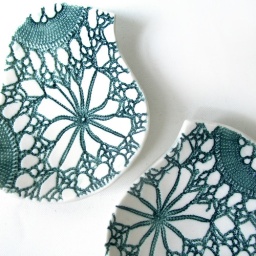
Lacy bird bowl duo in porcelain